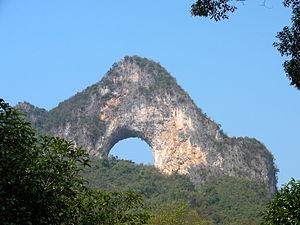
La colline de la lune est une arche naturelle karstique située dans le xian de Yangshuo, ville-préfecture de Guilin, dans la région autonome du Guangxi en République populaire de Chine.